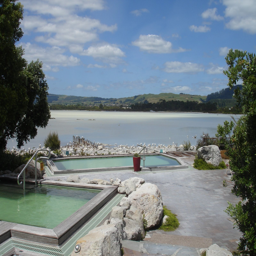
hot pools looking out over crater lake